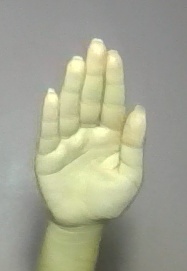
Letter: seen